Alice Eckenstein

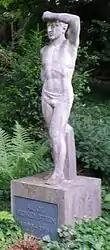
Tomb of Alice Eckenstein at the Wolfgottesacker cemetery in Basel

Eckenstein was the daughter of Arnold Eckenstein-Marfort, a merchant on Grellinger Street in Basel. At a young age, she desired to help others in need. After an appeal in the local press on 5 October 1914 by Mary Widmer-Curtat, she established under the patronage of the International Committee of the Red Cross (ICRC) an office in Basel with the intention to repatriate children in need from occupied Belgium. Among the numerous documents and letters that passed through her hands, those of anxious parents got her attention. During the summer campaign of 1914, multiple parents were surprised by the rapid advance of the Germans and were separated from their children, cut off by the frontline. Eckenstein, risking her life, succeeded in repatriating children from occupied Belgium to Switzerland, and then to the unoccupied zones of Belgium or France where they were reunited with their parents. Her ashes are buried at the Wolfgottesacker cemetery in Basel.